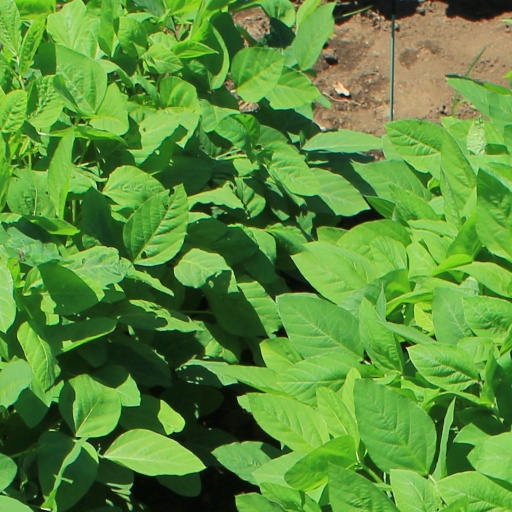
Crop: soybean